Abingdon Glebe House

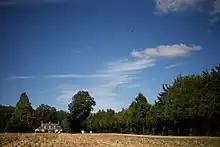
The Abingdon Glebe House, seen from the front of the Glebe.

It was added to the National Register of Historic Places in 1970.